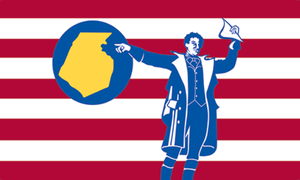
Le comté de Frederick est un comté de l'État du Maryland aux États-Unis. Le siège du comté est à Frederick. Selon le recensement de 2010, sa population est de 233 385 habitants.